Gundamma Gari Krishnulu

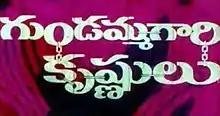
Title card

Gundamma Gari Krishnulu is a 1987 Telugu-language comedy film, produced by Midde Rama Rao under the Sri Rajalakshmi Art Pictures banner and directed by Relangi Narasimha Rao. It stars Rajendra Prasad, Subhalekha Sudhakar, Rajani, Poornima, and Nirmalamma. The music composed by Chakravarthy. The film was recorded as a "Hit" at the box office.